Morne Diablotin National Park

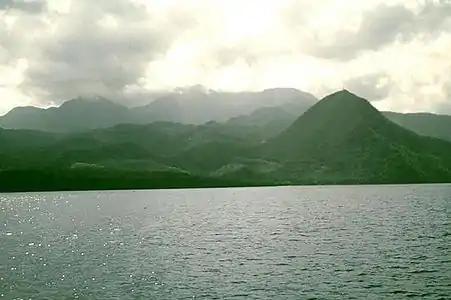
Morne Diablotins, the largest volcano in Dominica, stands within the National Park.

Morne Diablotin National Park is a national park in the northern mountain ranges of Dominica, an island nation in the Caribbean.